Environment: real
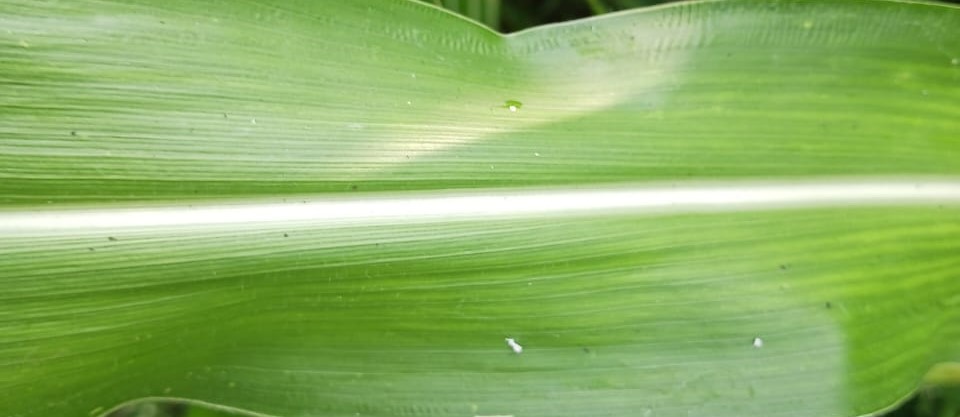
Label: healthy